The Big Bang Theory

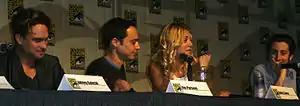
"The Big Bang Theory" panel at Comic Con 2008

Although the initial reception was mixed, the show went on to receive a more positive reception. The review aggregation website Rotten Tomatoes reports an 81% approval rating from critics. On Metacritic, the series holds a score of 61 out of 100, based on reviews from 27 critics, indicating generally favorable reviews. In 2013, "TV Guide" ranked the series #52 on its list of the 60 Best Series of All Time.